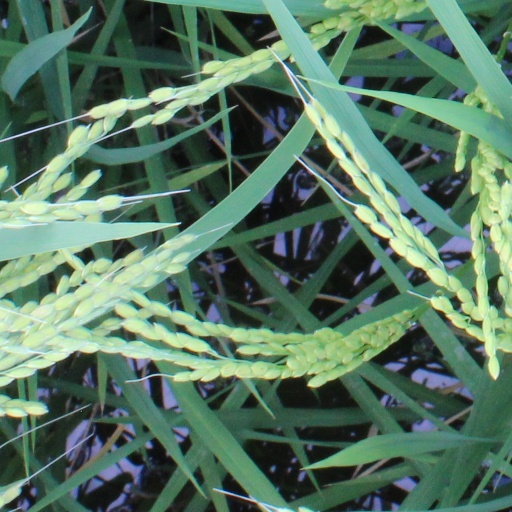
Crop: rice